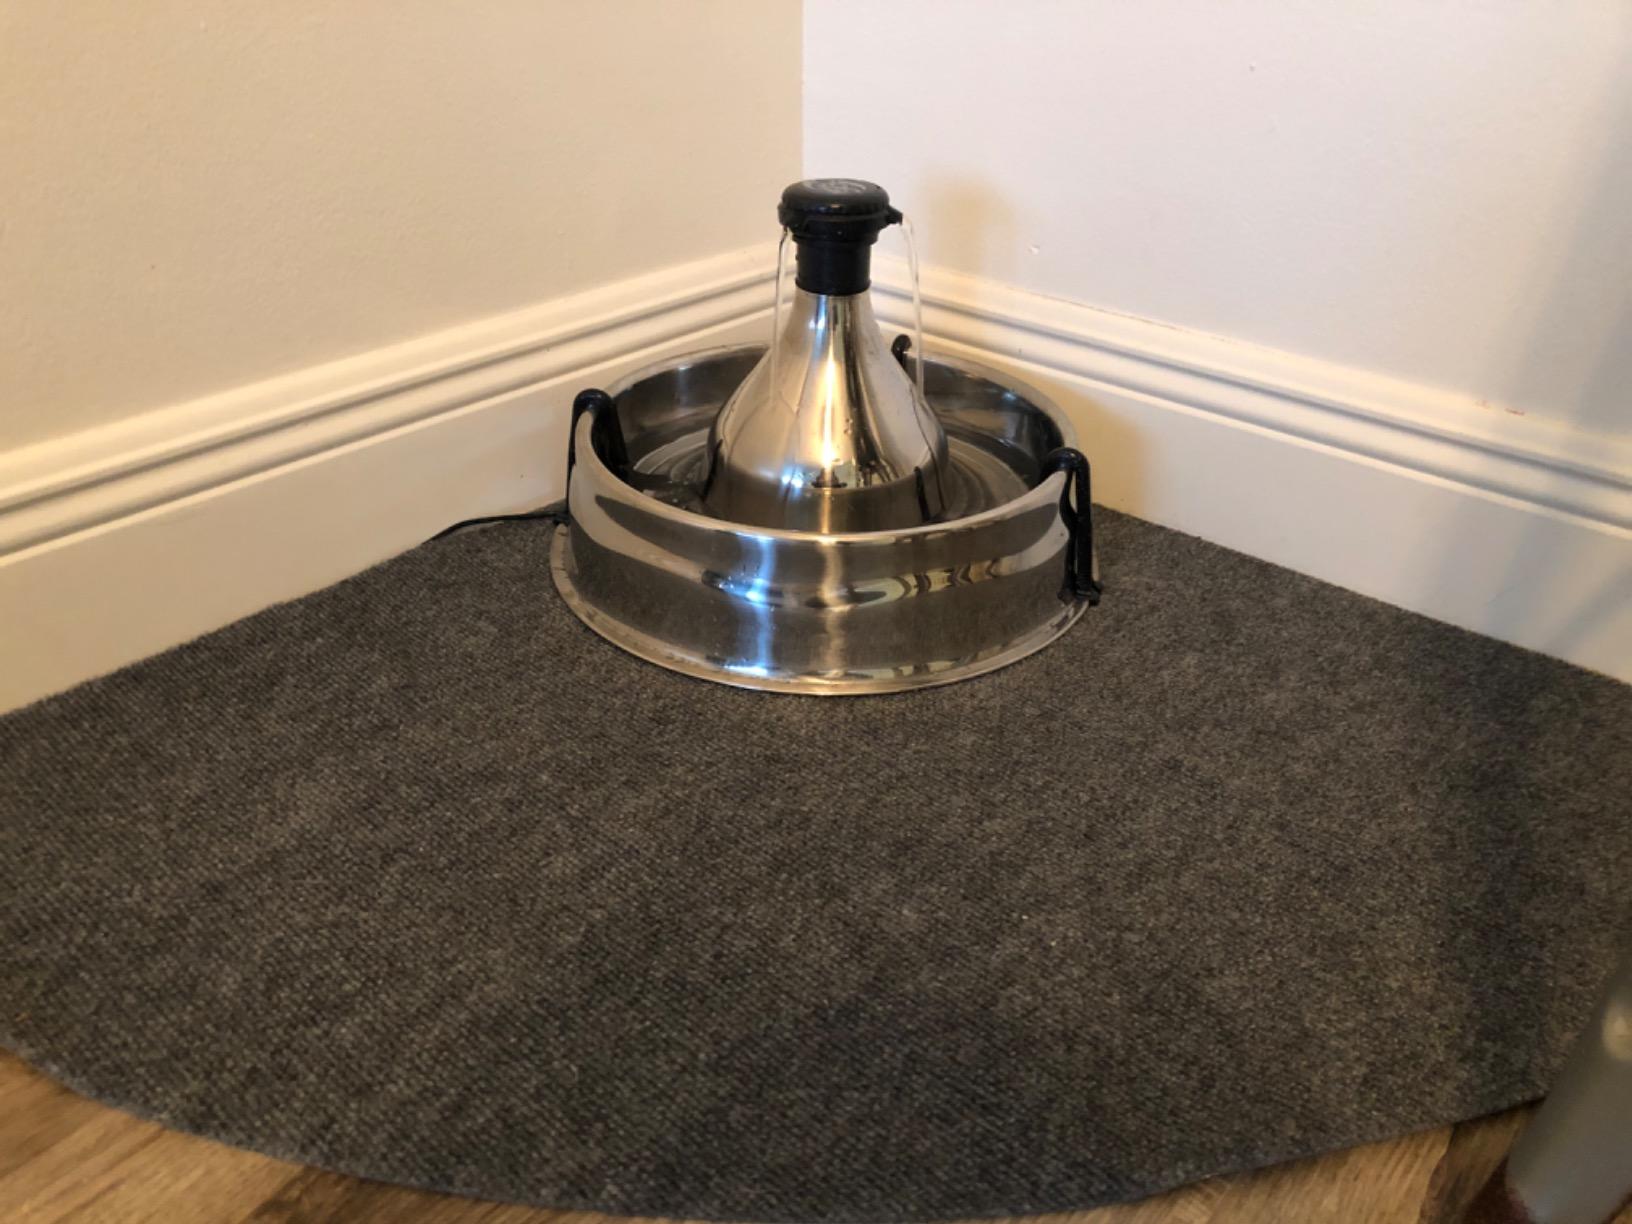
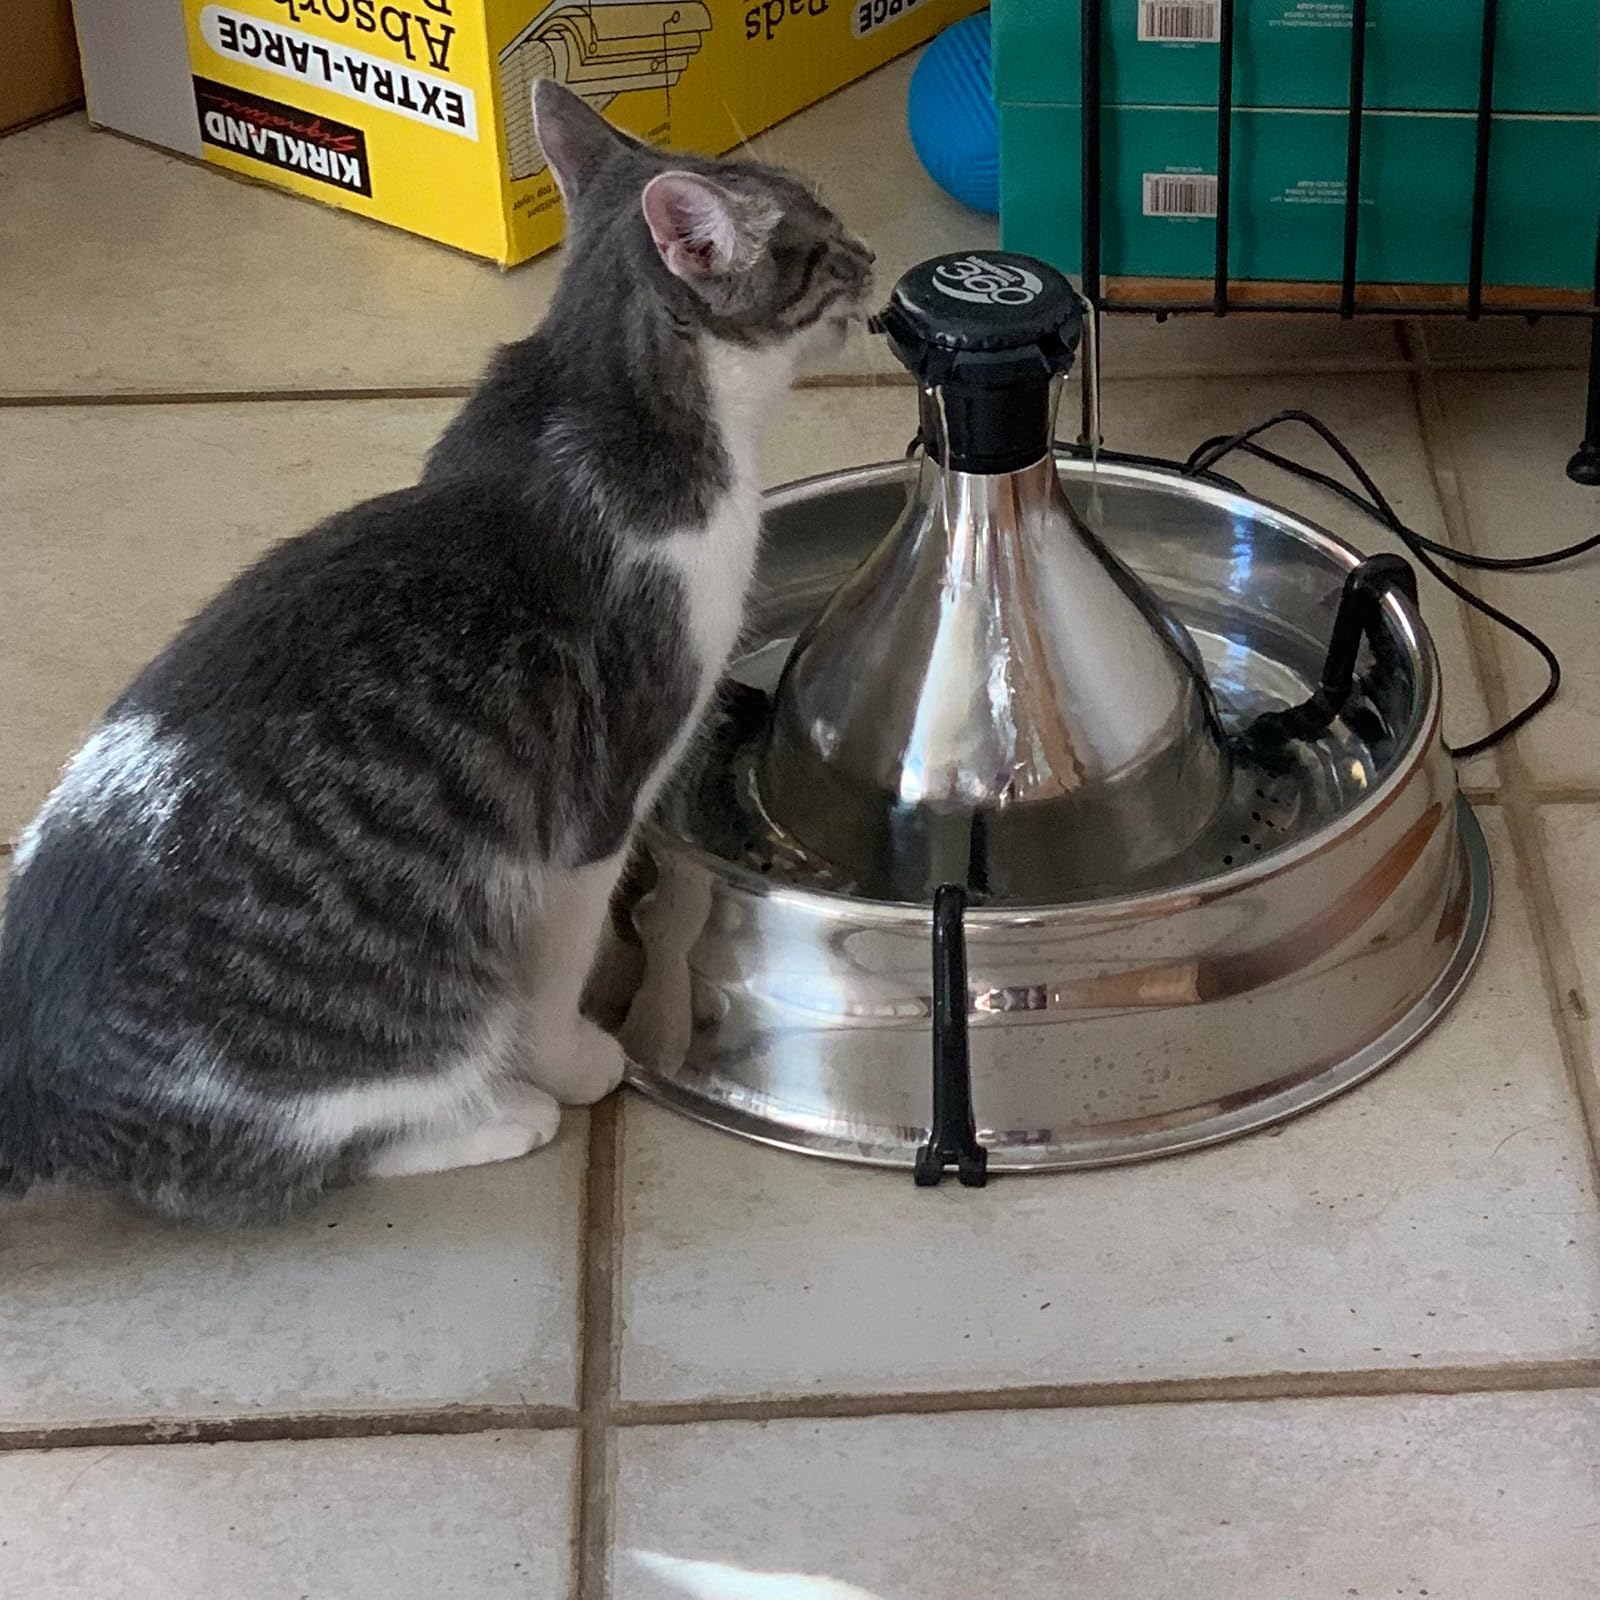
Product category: items_bowl
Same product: yes